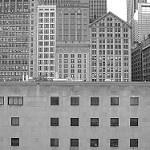
Scene: Outdoor